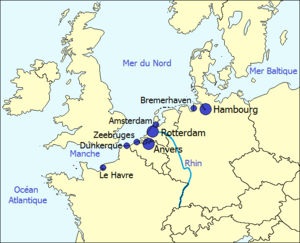
Carte avec les principaux ports du Range nord-européen.
Le terme de « range nord-européen », ou de « rangée nord-européenne », est la traduction de l'expression anglaise Northern range, utilisée dans l'enseignement secondaire français pour désigner la concentration des principaux ports européens alignés le long du littoral méridional de la mer du Nord, servant de façade maritime à un vaste territoire centré sur l'Europe rhénane.
Dans le domaine de la géographie, de l'aménagement du territoire et de la planification de l’espace maritime, une façade maritime est la zone marine située au large d'une côte, et son interface terre-mer, pour chaque « mer ».